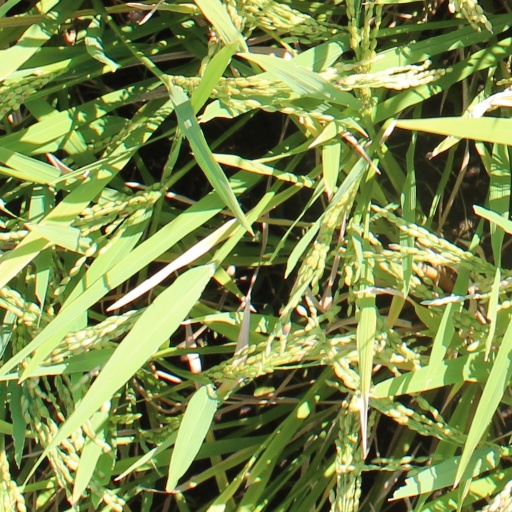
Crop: rice